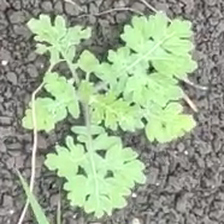
Weed species: Gajar_gavat_(Parthenium hysterophorus)